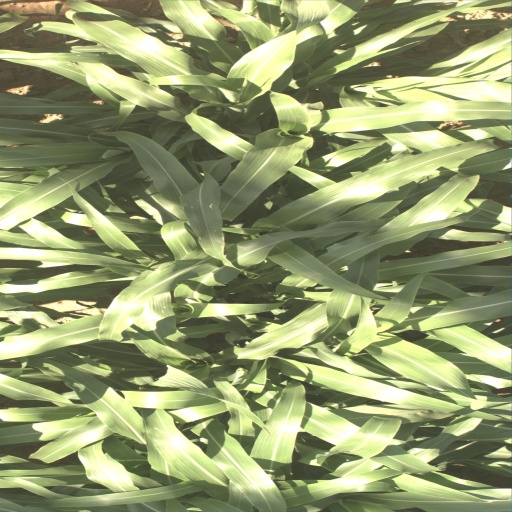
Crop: sorghum